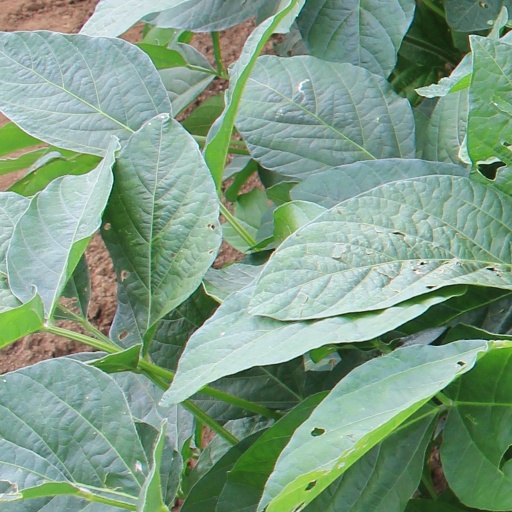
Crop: soybean